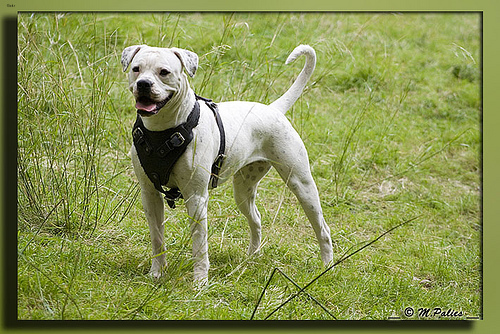
Animal: dog
Breed: american_bulldog